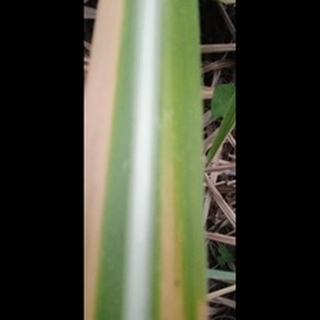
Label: sugarcane_yellow_leaf_disease